Memorial Hall (Rockford, Illinois)

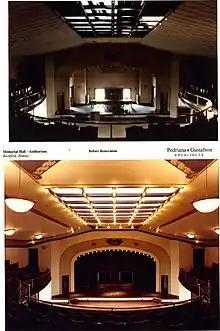
Before, after of restoration of the Lincoln Lyceum

During the Camp Grant era the Memorial Hall, as it was still called, was on a list of suggested places for soldiers to visit. The Relief Corps and other Veteran groups served low-cost meals to soldiers and hosted social events for the soldiers in WW1 and WW2.